Nazi analogies

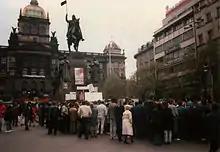
At a demonstration in Prague in April 1990, a swastika is drawn on an anti-KSČ (Communist Party of Czechoslovakia) election banner.

In 2014, venture capitalist and billionaire Thomas Perkins wrote to "The Wall Street Journal" to compare what he called "the progressive war on the American one percent" to what Jews faced during Kristallnacht. According to Jordan Weissmann, writing in "The Atlantic", this is "the worst historical analogy you will read for a long, long time". Perkins was also criticized on Twitter, with "The New York Times" journalist Steven Greenhouse writing, "As someone who lost numerous relatives to the Nazi gas chambers, I find statements like this revolting & inexplicable". Perkins later apologized for the comparison.